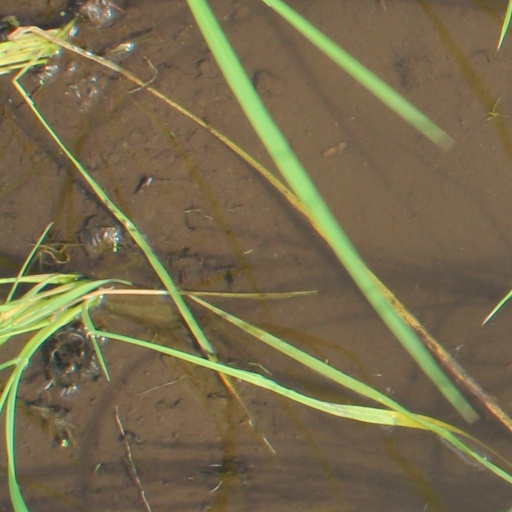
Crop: rice